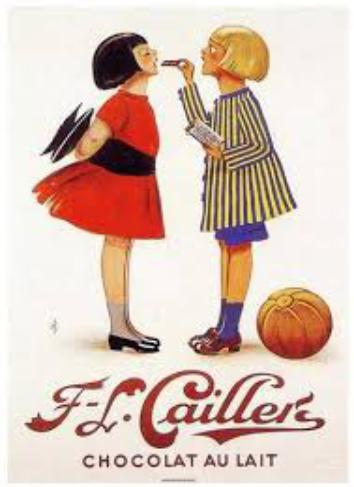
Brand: Cailler
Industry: Food